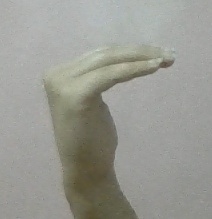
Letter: haa